Kaohsiung

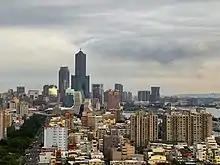
The skyline of downtown Kaohsiung

The city sits on the southwestern coast of Taiwan facing the Taiwan Strait, bordering Tainan City to the northwest, Chiayi and Nantou County to the north, Taitung County to its east and Pingtung County to the south and southeast. The downtown areas are centered on Kaohsiung Harbor with Cijin Island on the other side of the harbor acting as a natural breakwater. The Love River (Ai River) flows into the harbor through the Old City and downtown. Zuoying Military Harbor lies to the north of Kaohsiung Harbor and the city center. Kaohsiung's natural landmarks include Ape Hill and Mount Banping.